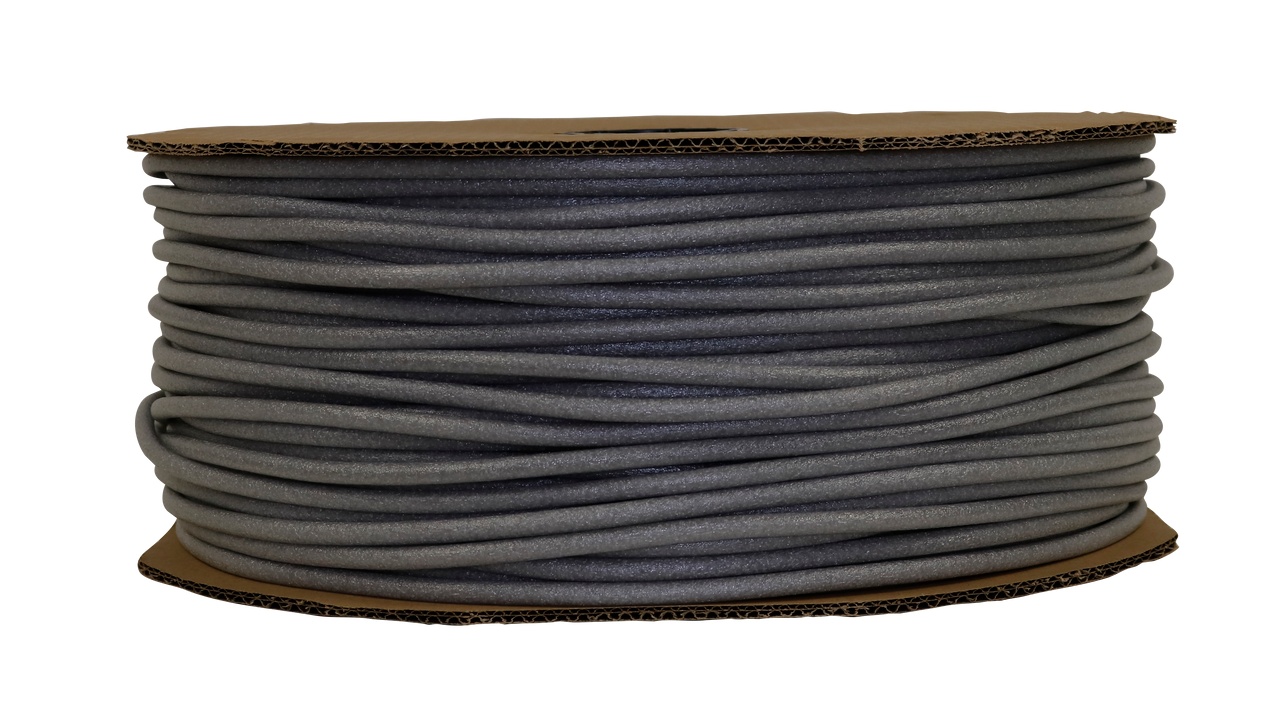
Empaque Cola de Rata para Ventana
Empaque Cola de Rata para Ventana - Sello Eficiente para Aislamiento y Protección El Empaque Cola de Rata para Ventana es un componente esencial para asegurar un cierre hermético y efectivo en las ventanas, mejorando el aislamiento térmico y acústico de tu hogar. Diseñado para adaptarse a diversas configuraciones de ventanas, este empaque es ideal para prevenir filtraciones de aire, polvo y agua, garantizando un ambiente interior cómodo y seguro. Características principales: Material de alta calidad: Fabricado con goma o silicona resistente, el empaque cola de rata proporciona durabilidad y flexibilidad, asegurando un rendimiento óptimo incluso en condiciones climáticas extremas. Aislamiento superior: Su diseño permite un sellado eficaz que minimiza las corrientes de aire y los ruidos externos, contribuyendo a un mejor confort en el hogar y a la eficiencia energética. Fácil instalación: Diseñado para una instalación rápida y sencilla, el empaque se adapta a diferentes tipos de ventanas, permitiendo un ajuste preciso sin necesidad de herramientas especializadas. Versatilidad de uso: Ideal para ventanas de madera, PVC y aluminio, el empaque cola de rata es perfecto para proyectos de renovación, reparación y mantenimiento, brindando una solución confiable para diferentes aplicaciones. Prevención de filtraciones: Este empaque ayuda a evitar filtraciones de agua y humedad, protegiendo las estructuras internas de la vivienda y prolongando la vida útil de las ventanas. El Empaque Cola de Rata para Ventana es la elección ideal para quienes buscan una solución efectiva y duradera para mejorar el aislamiento y la protección de sus ventanas, asegurando un ambiente más confortable y eficiente en el hogar.
Brand: ferreteriaexpress
Category: Hardware > Building Materials > Weather Stripping & Weatherization Supplies > V Strips